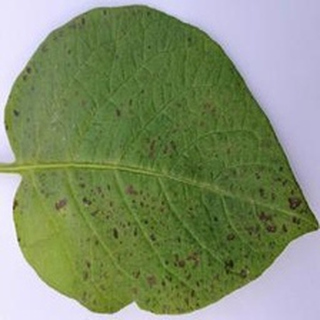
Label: potato_early_blight